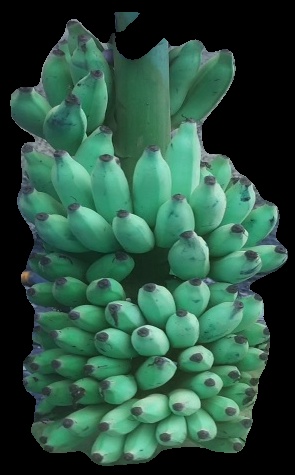
Variety: elakki-bale
Grade: grade2